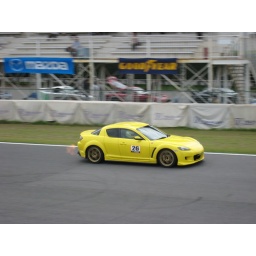
Wow! Caught flames in action! And its a yellow car too!